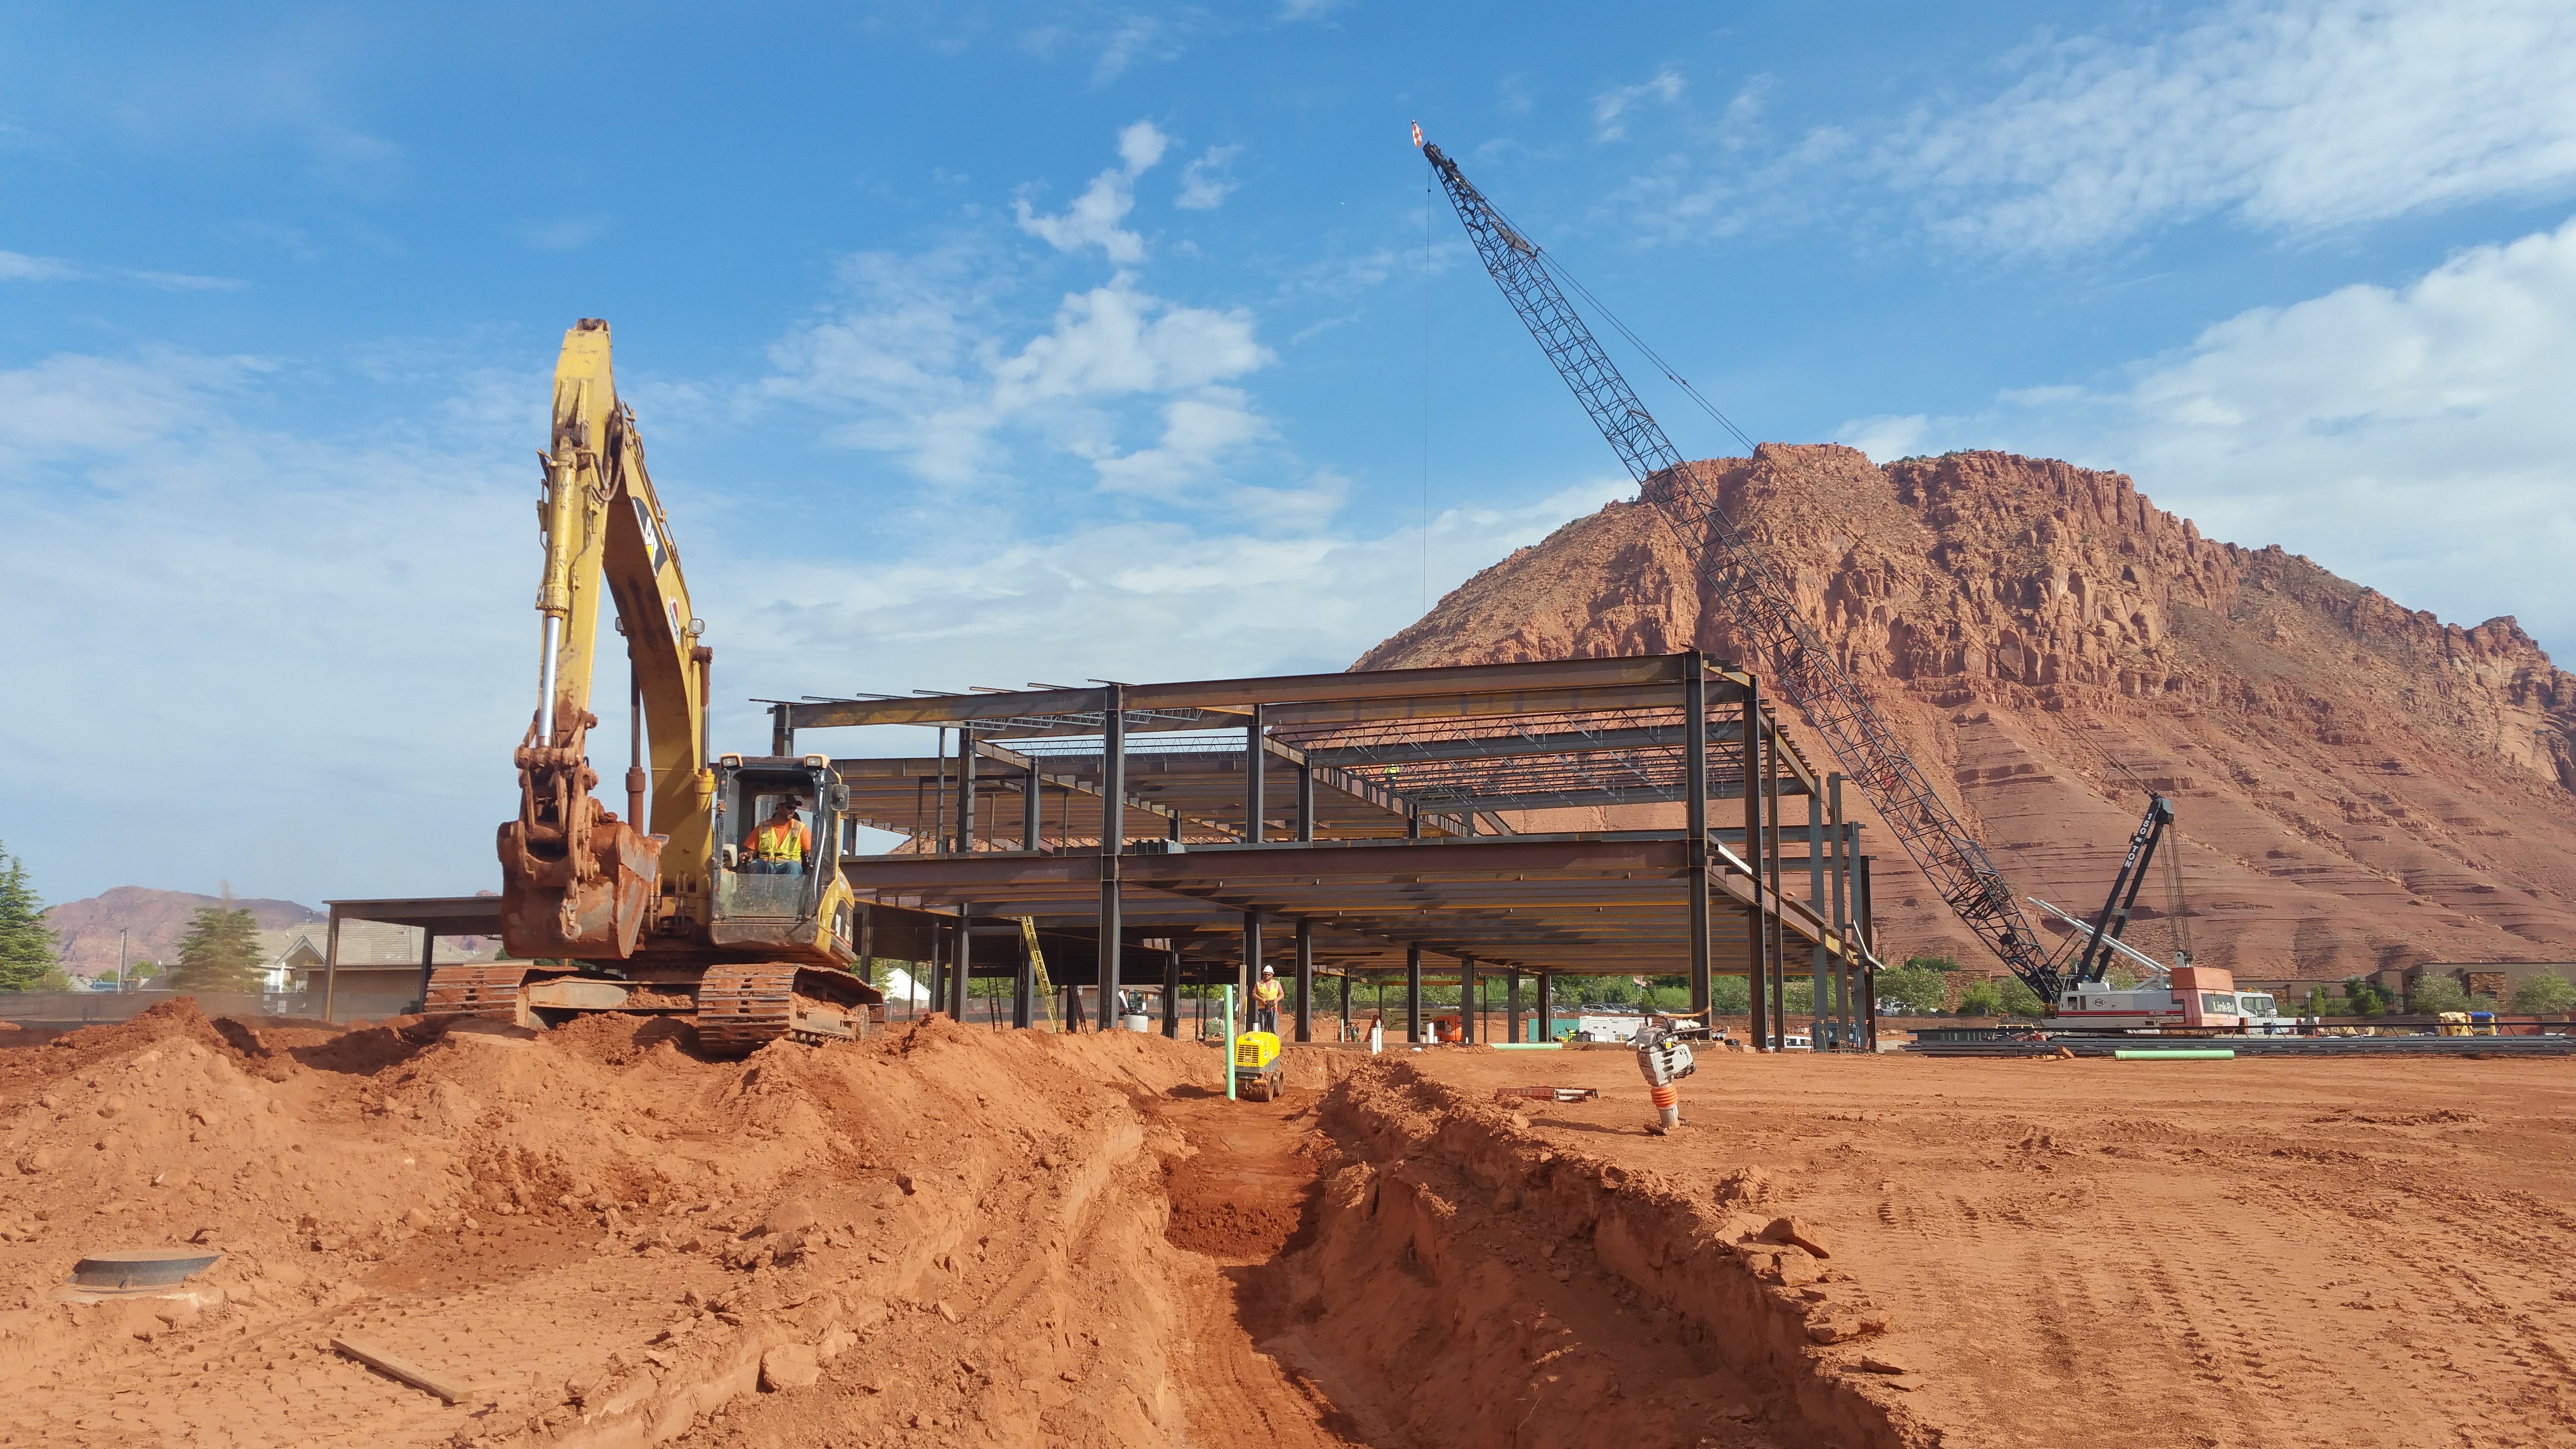
landscape, sand, tractor, construction, soil, geology, digger, build, site, excavator, construct, loader, heavy machinery